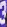
Number: 3